Calvin B. Hoover

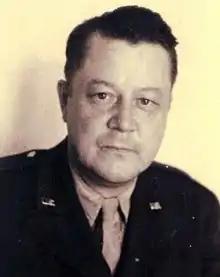
Calvin Bryce Hoover

Calvin Bryce Hoover (April 14, 1897 – June 23, 1974) was a noted economist and professor. He spent 1929–1930 in Moscow and wrote "The Economic Life of Soviet Russia" in 1931. Following his travels to Soviet Russia he also traveled to and researched the economies of Germany, Italy, France, Poland, Czechoslovakia, Denmark, Sweden, Norway, and Australia. He is considered the founder of the field of comparative economic systems.